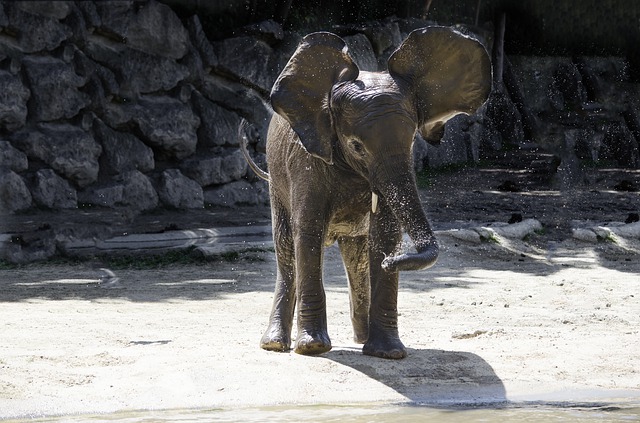
Label: elefante